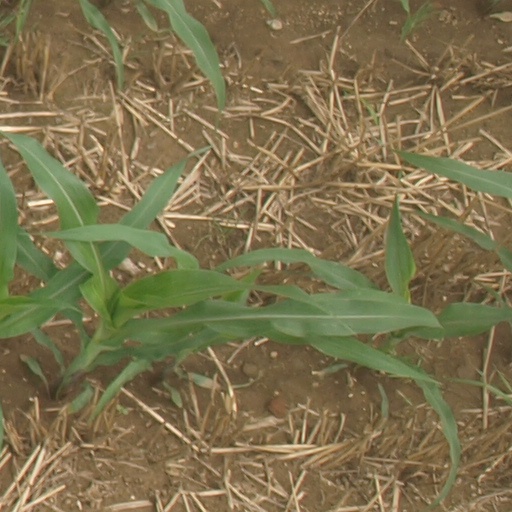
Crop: maize; corn